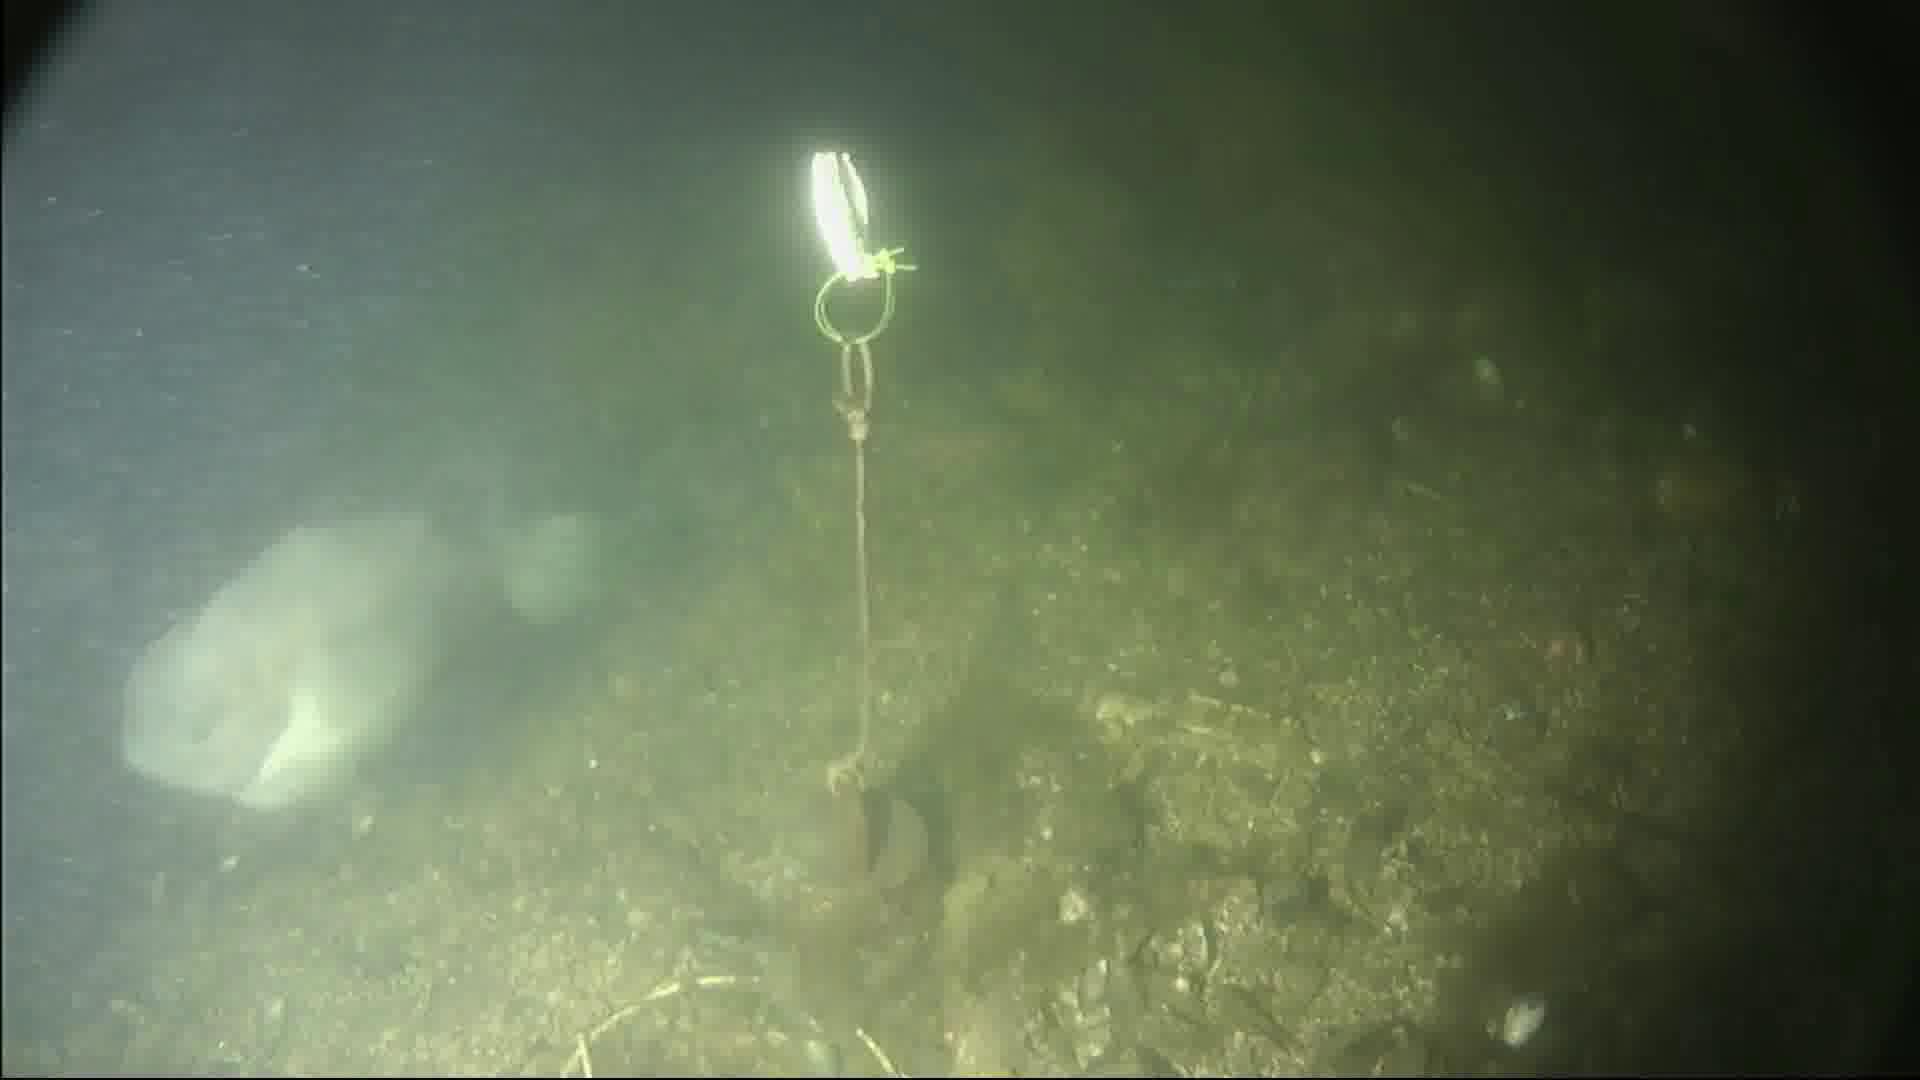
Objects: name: fish